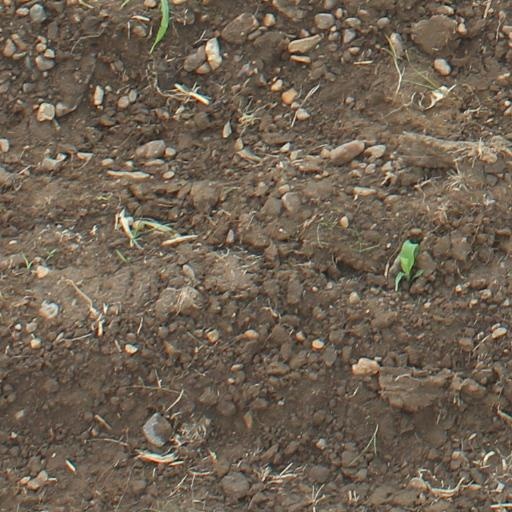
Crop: maize; corn